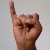
The image shows a hand gesture representing the letter 'I' in Indian Sign Language.